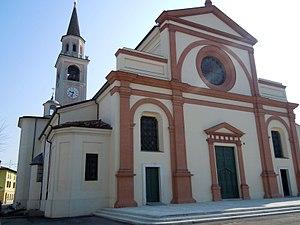
Bozzolo est une commune italienne de la province de Mantoue dans la région Lombardie en Italie.